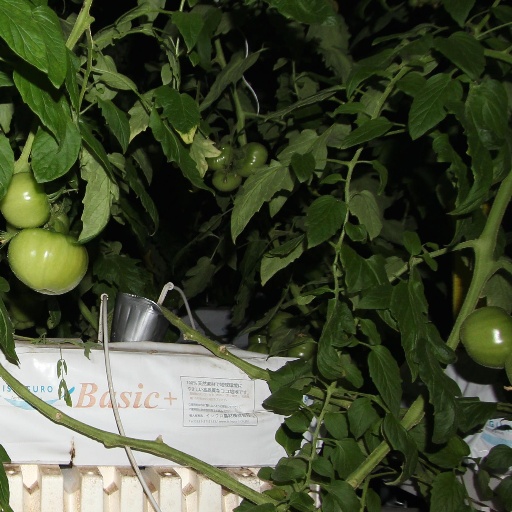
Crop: tomato